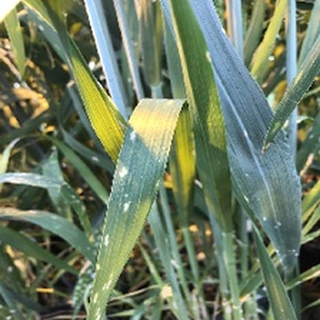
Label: wheat_mildew